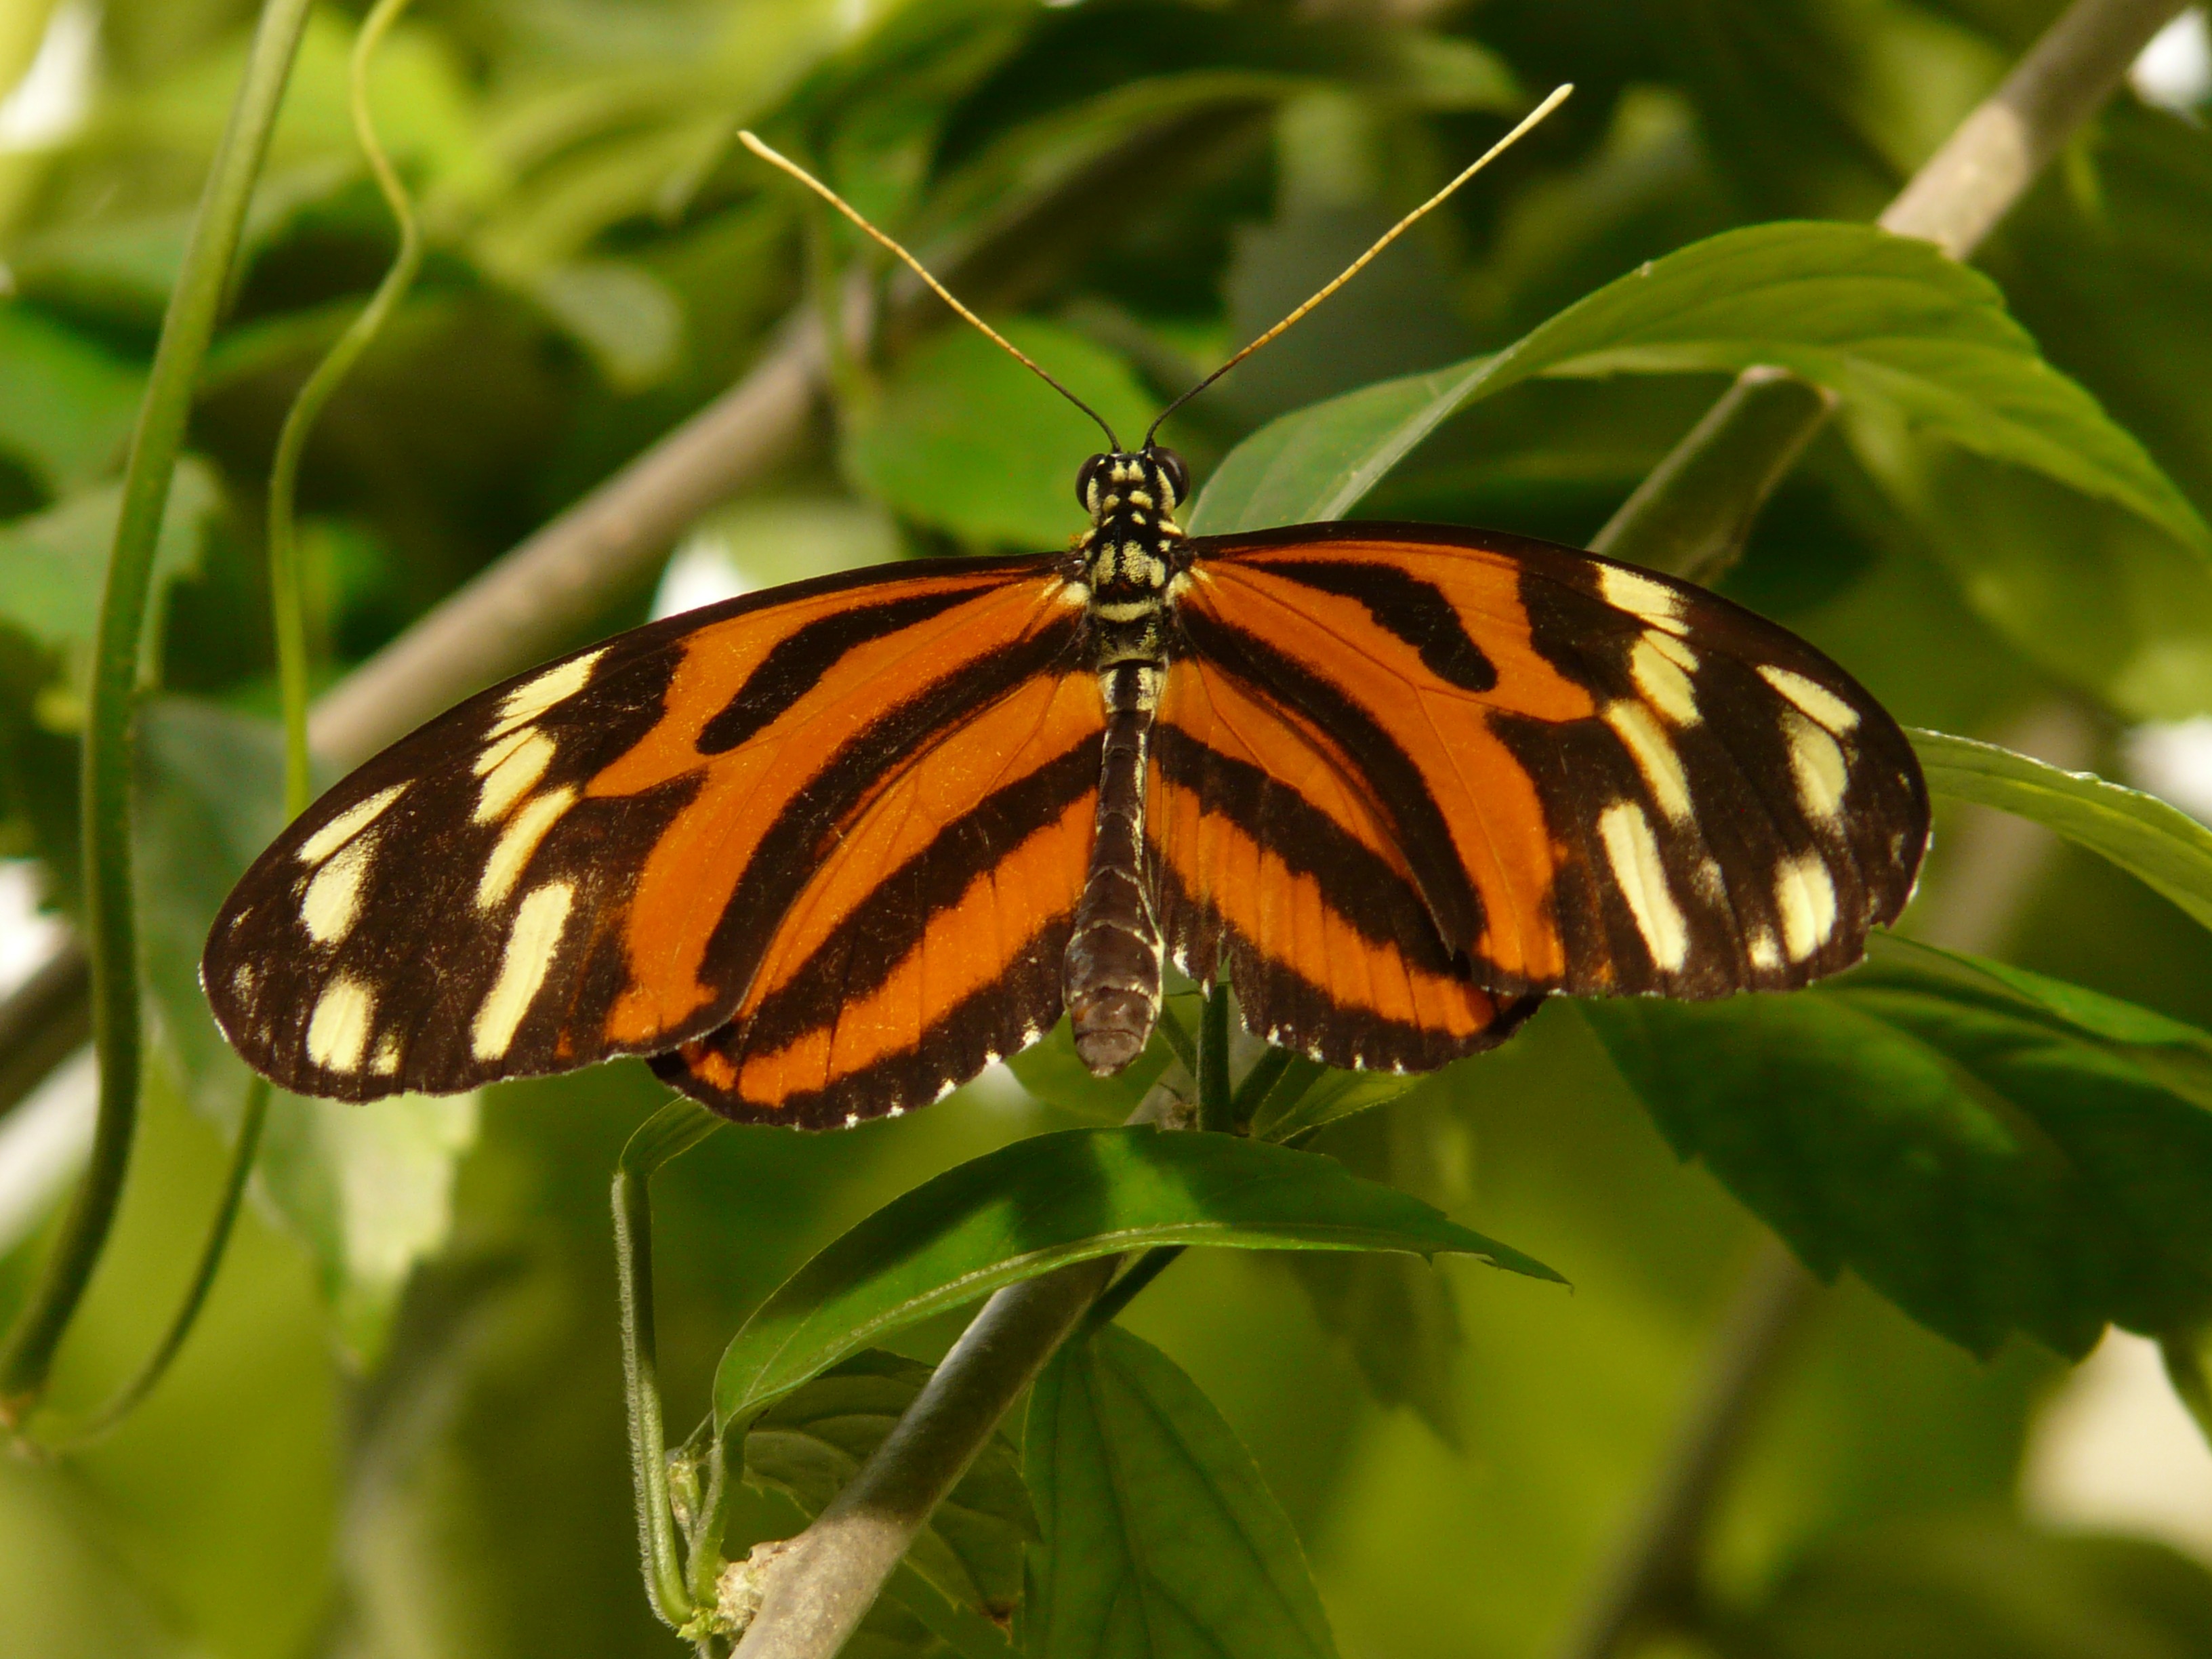
wing, white, flower, animal, orange, tropical, insect, botany, butterfly, black, fauna, invertebrate, striped, monarch butterfly, lepidoptera, exotic, butterflies, nymphalidae, macro photography, arthropod, edelfalter, pollinator, heliconius, moths and butterflies, brush footed butterfly, colias, tiger passionsfalter, heliconius ismenius, lentinus passionsblumenfalter